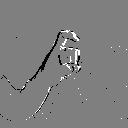
ASL letter: x